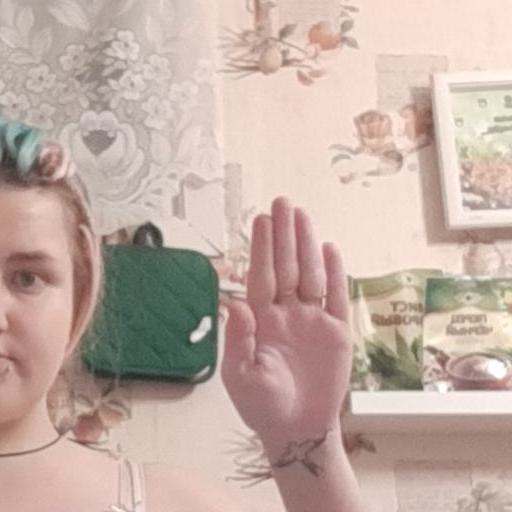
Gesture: stop